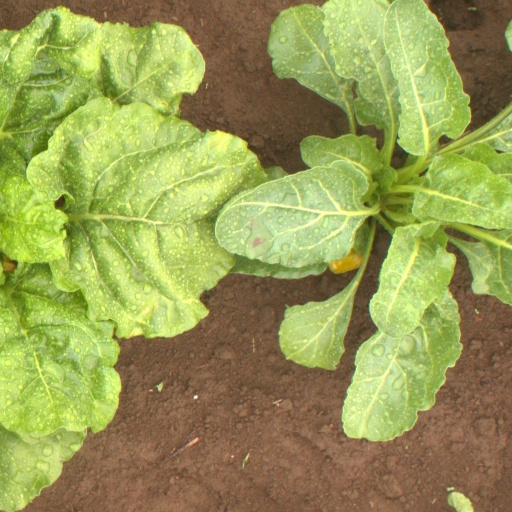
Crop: sugar beet